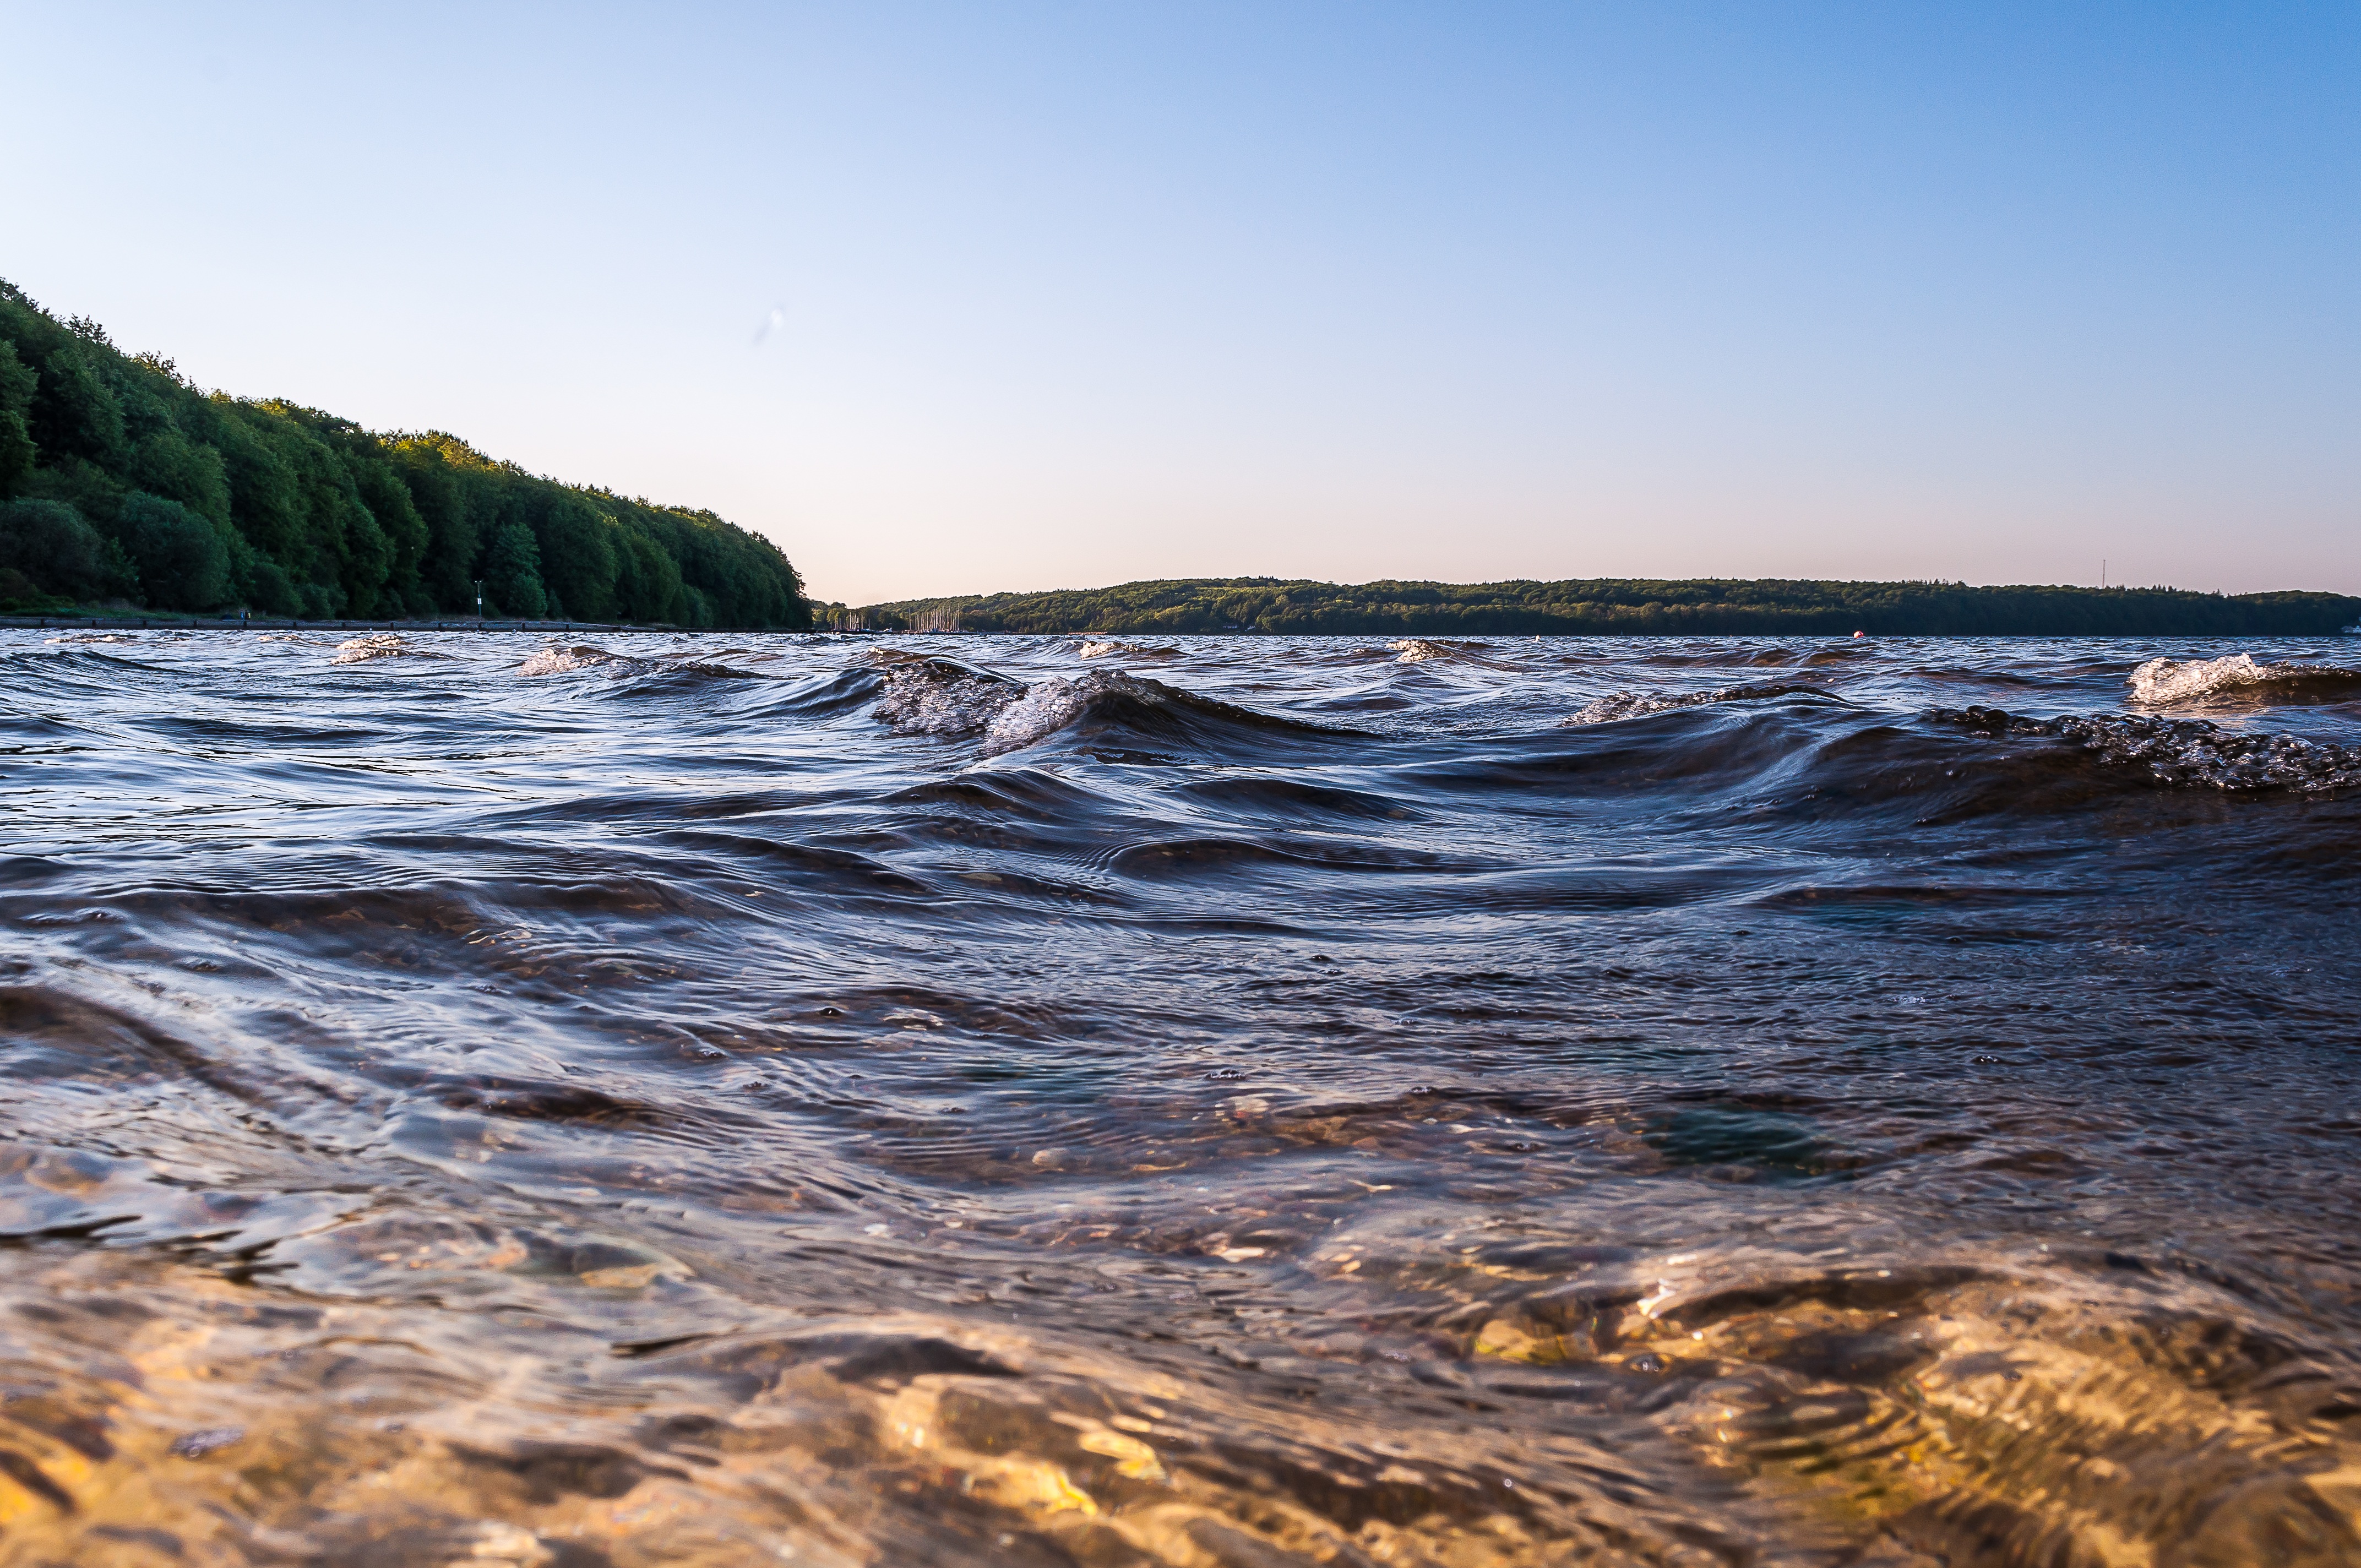
beach, landscape, sea, coast, water, nature, rock, ocean, sky, sunset, shore, wave, atmosphere, river, dusk, orange, relax, holiday, bay, rapid, blue, freedom, body of water, relaxation, loch, booked, abendstimmung, baltic sea, evening sky, dark blue, wind wave